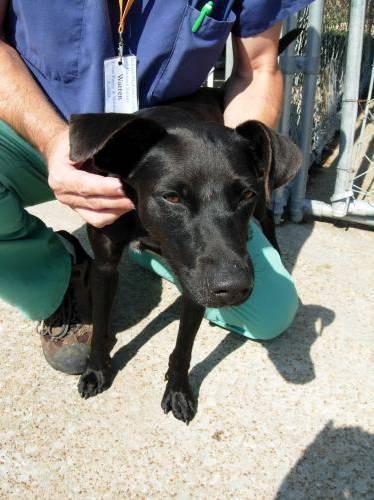
dog